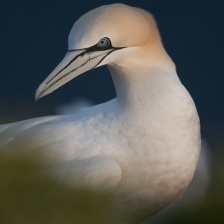
Species: NORTHERN GANNET
Scientific name: MORUS BASSANUS